Cliff Curtis

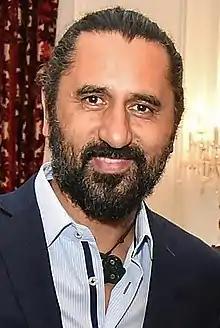
Curtis in 2018

Clifford Vivian Devon Curtis (born July 27, 1968) is a New Zealand actor and film producer. After working in theatre, he made his film debut in Jane Campion's Oscar-winning film "The Piano" (1993), followed by a breakout role in the drama "Once Were Warriors" (1994). He has won four New Zealand Film Awards, Best Actor for "Jubilee" (2000) and "The Dark Horse" (2014) - which also earned him the Asia Pacific Screen Award - and Best Supporting Actor for "Desperate Remedies" (1993) and "Whale Rider" (2002).